Mayflower

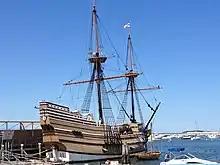
"Mayflower II", a replica of the original "Mayflower", docked at Plymouth, Massachusetts

Carrying about 65 passengers, "Mayflower" left London in mid-July 1620. The ship then proceeded down the Thames to the south coast of England, where it anchored at Southampton, Hampshire. There she waited for the planned rendezvous on July 22 with the "Speedwell", coming from Holland with members of the Leiden congregation. Although both ships planned to depart for America by the end of July, a leak was discovered on "Speedwell", which had to be repaired.